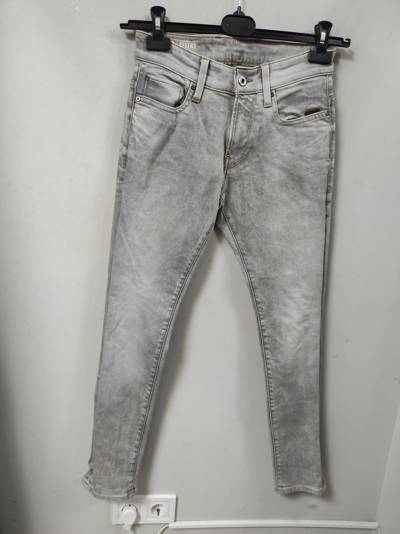
Waste category: clothes